Le Havre

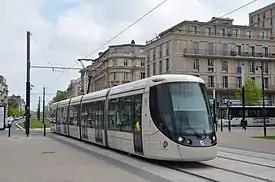
Tramway du Havre

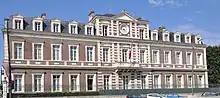
The Sub-préfecture

The city and the metropolitan area has a dense transport network. This solves the problem of a break between the lower town and the upper town and the two parts of the city are connected by long boulevards, winding roads, many stairs, a funicular, and finally the Jenner tunnel.